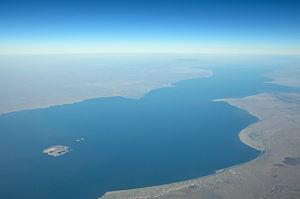
Le Comté de Turkana est un comté de l'ancienne province de la Vallée du Rift au Kenya. C'est le deuxième plus grand par la surface et le plus septentrional du pays. Il est à la frontière avec l'Ouganda, le Soudan du Sud et l'Éthiopie ; il incorpore le triangle d'Ilemi, un territoire contesté, et il est bordé par le lac Turkana à l'est. Il est adjacent aux comtés de West Pokot, Baringo et Samburu. Le comté de Marsabit se trouve sur l'autre rive du lac Turkana.